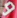
Number: 9